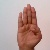
The image shows a hand gesture representing the letter 'B' in Indian Sign Language.